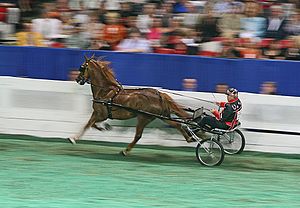
Hestevogn / Billedgalleri
En hestevogn er en vogn, der trækkes af en eller flere heste. Før den motoriserede trafik blev almindelig, var hestetrukne køretøjer en bærende del af samfundet. I dag er kørsel med hestevogne dels en sportsgren, dels et tilbud til dem, der ønsker at prøve en gammeldags transportform. Kørsel med hestevogne ses ofte ved bryllupper og ved studenterfester fra gymnasier og rundt i omegnen.